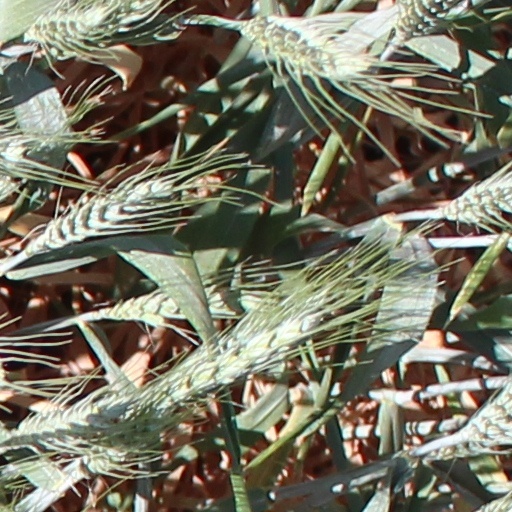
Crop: wheat